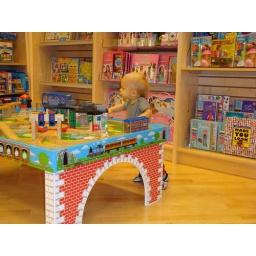
At train table in Barnes and Noble